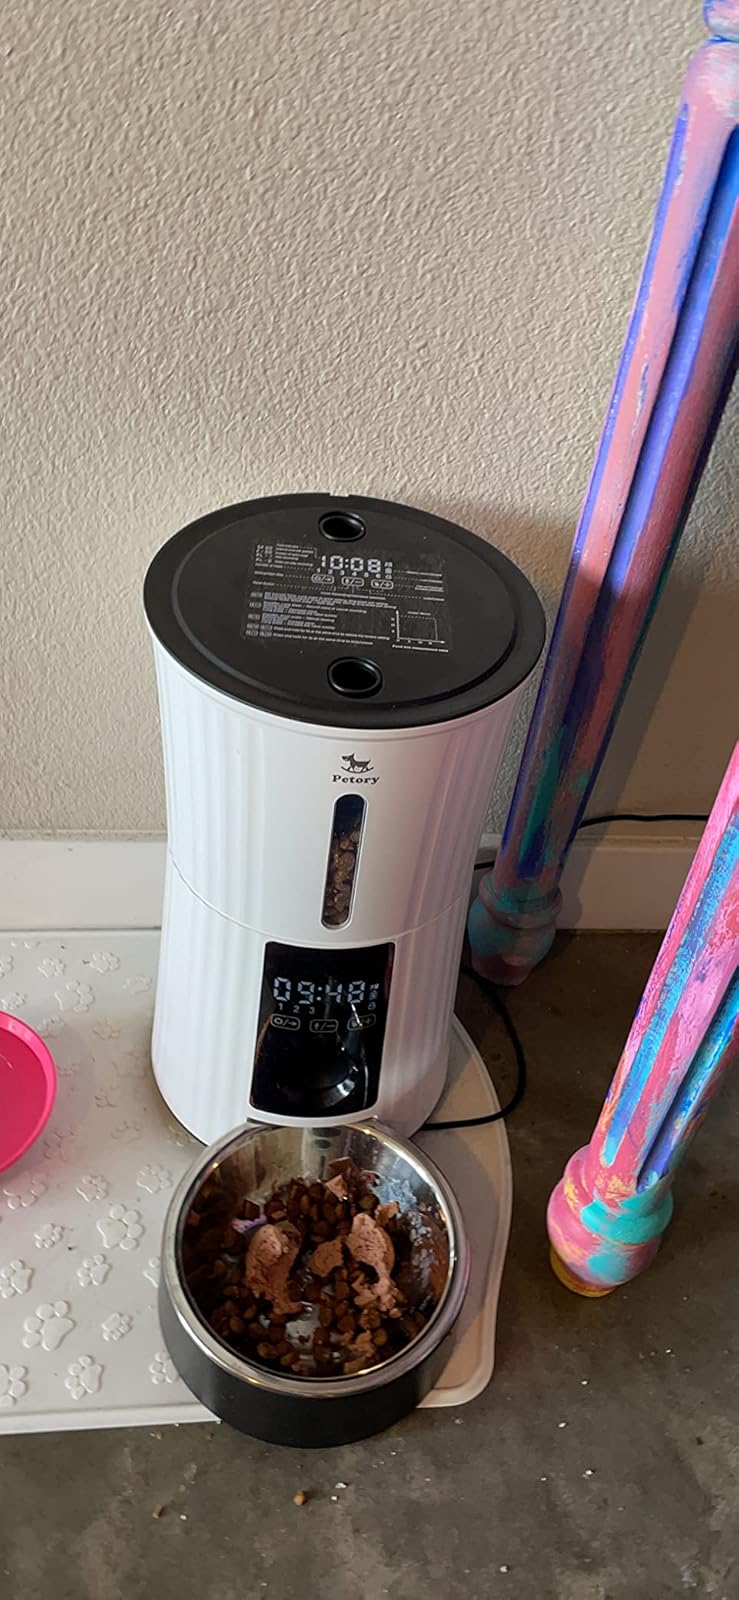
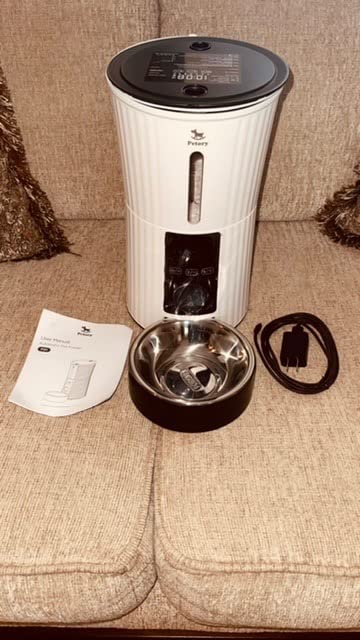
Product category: items_feeder
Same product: yes